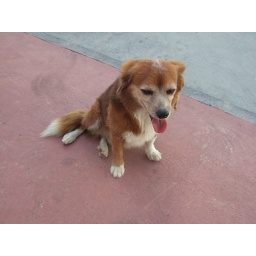
A less fancy street dog in St. Barths near the tender pier